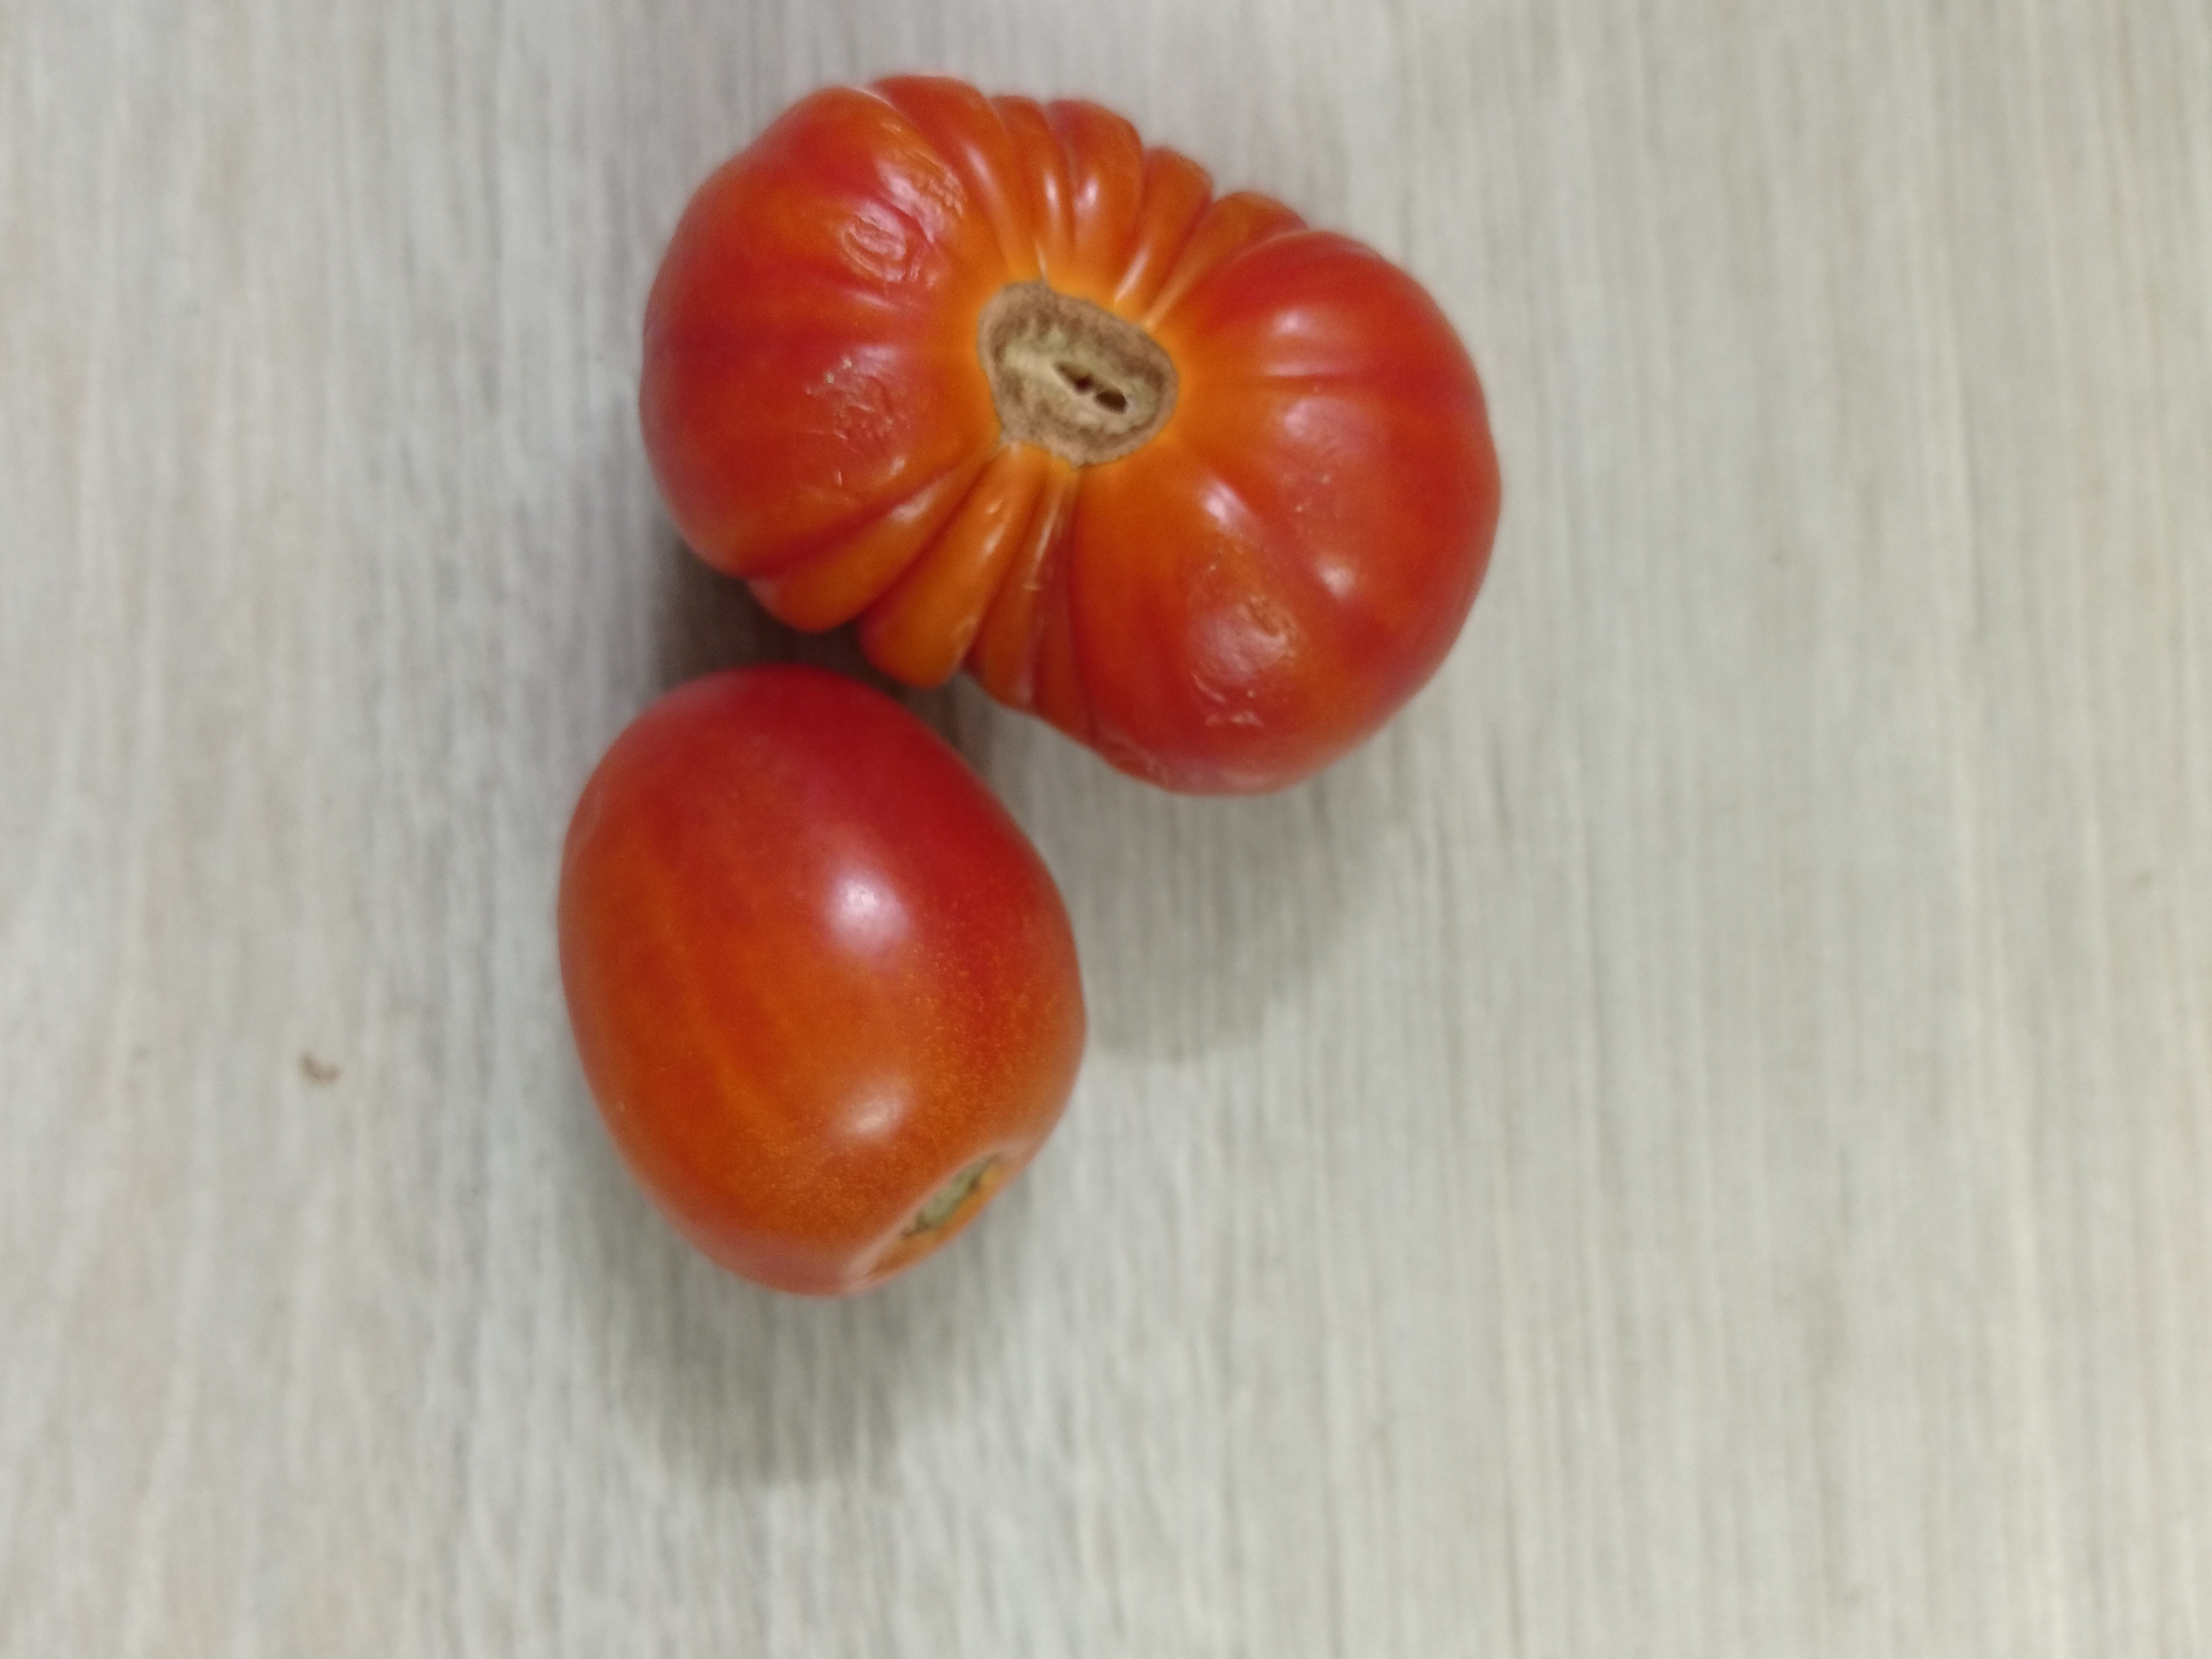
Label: Fresh